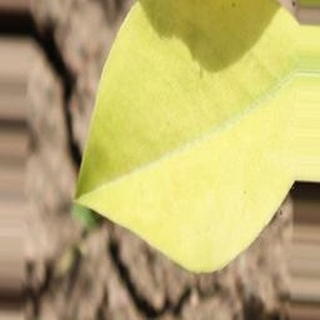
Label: groundnut_nutrition_deficiency